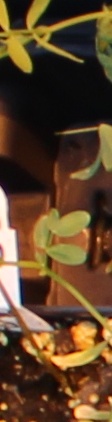
Label: Lentil